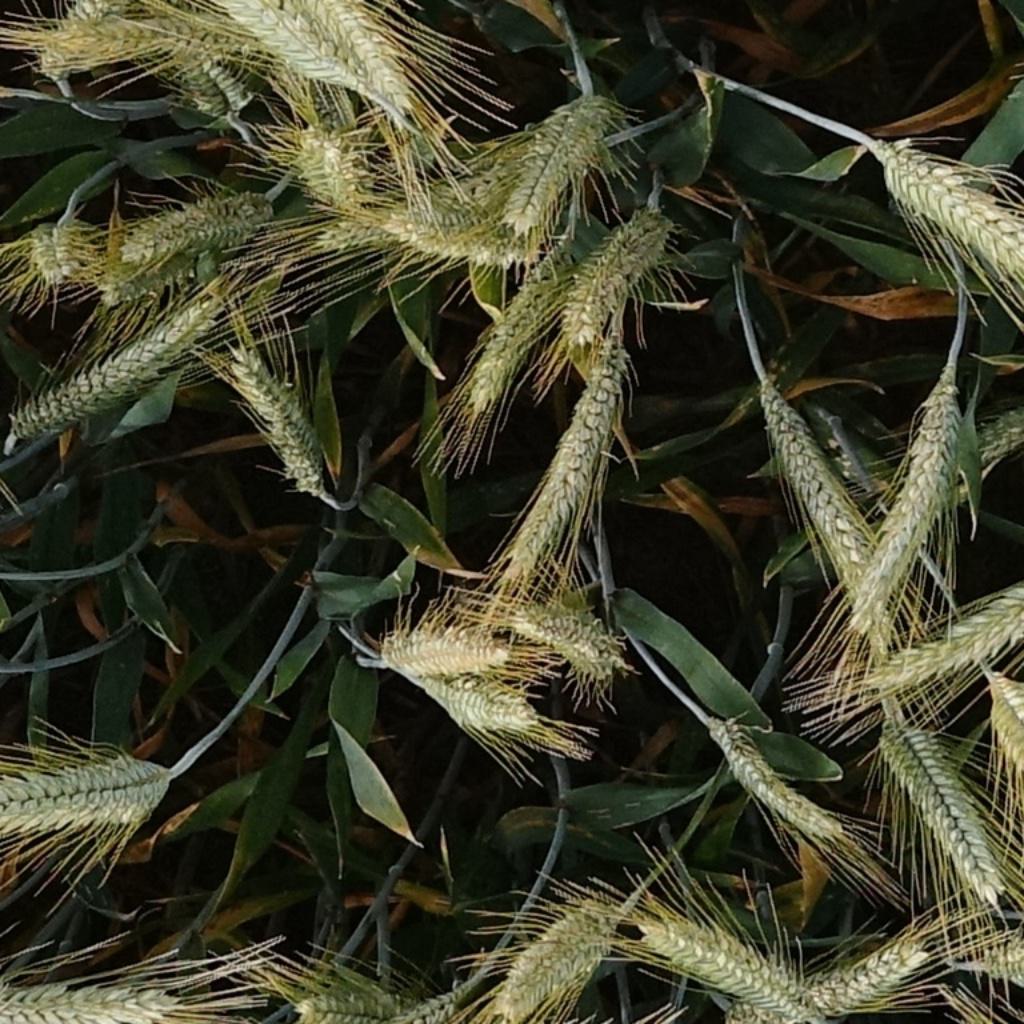
Country: France
Location: VLB
Wheat development stage: Filling